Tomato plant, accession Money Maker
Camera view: vertical (180 deg); turntable rotation: 240 degrees
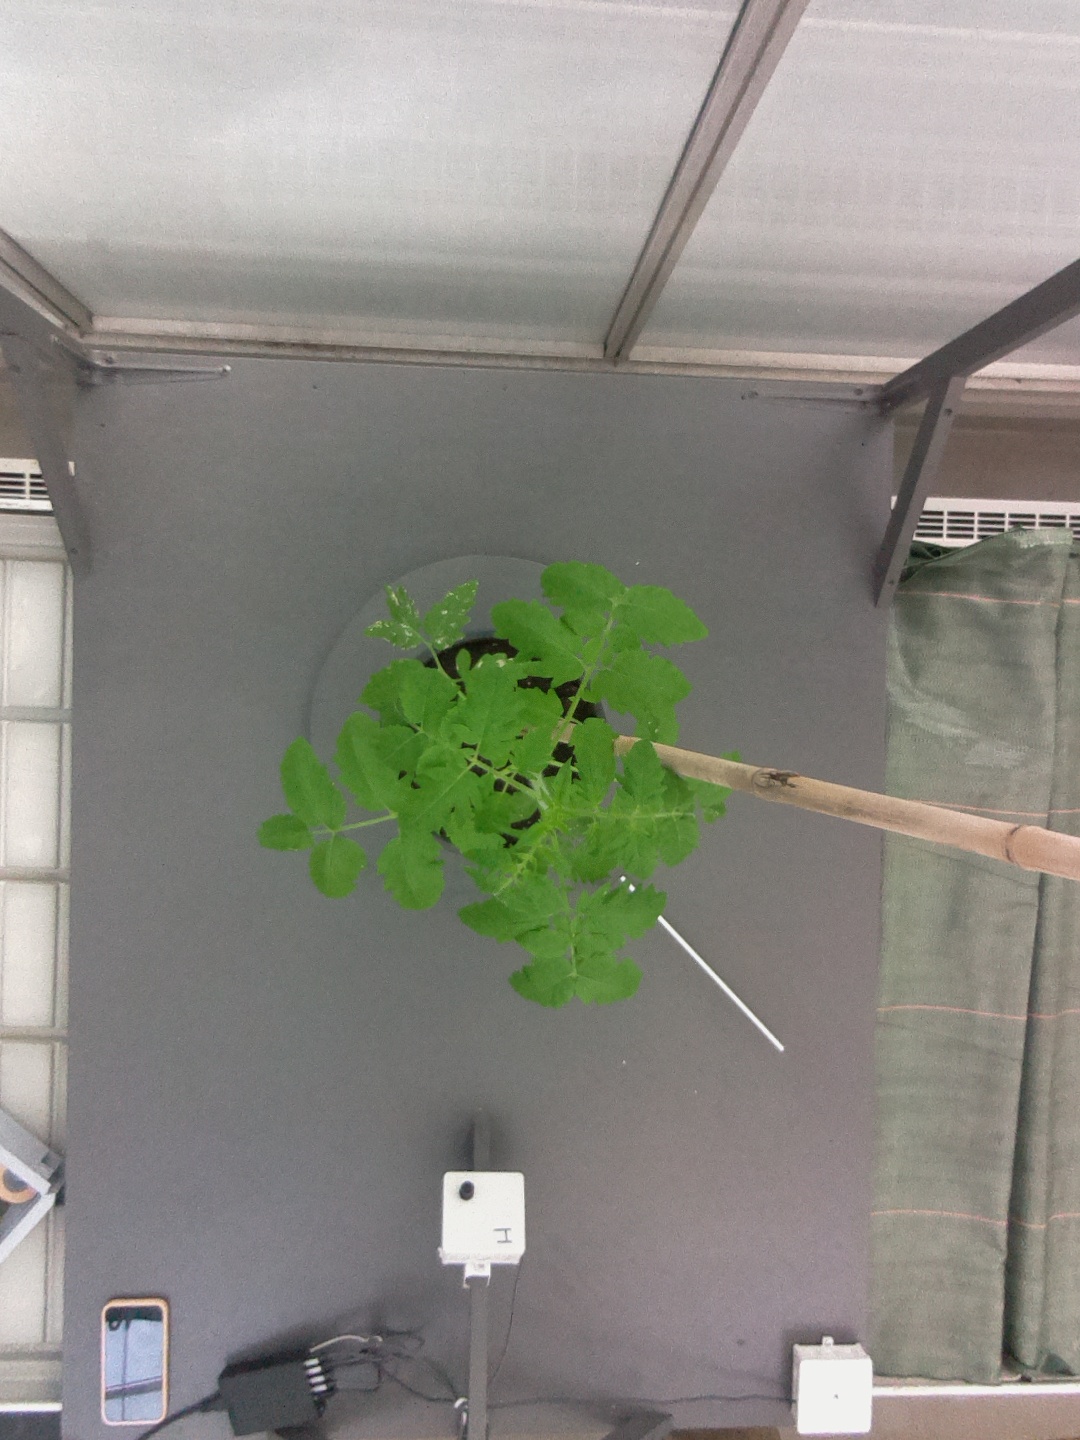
BBCH growth stage 14: 8 of true leaves visible